Sandry

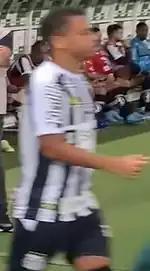
Sandry with Santos in 2022

Born in Itabuna, Bahia, Sandry joined Santos' youth setup in 2013, aged ten. In 2018, aged only 15, he appeared with the under-20s in the year's .